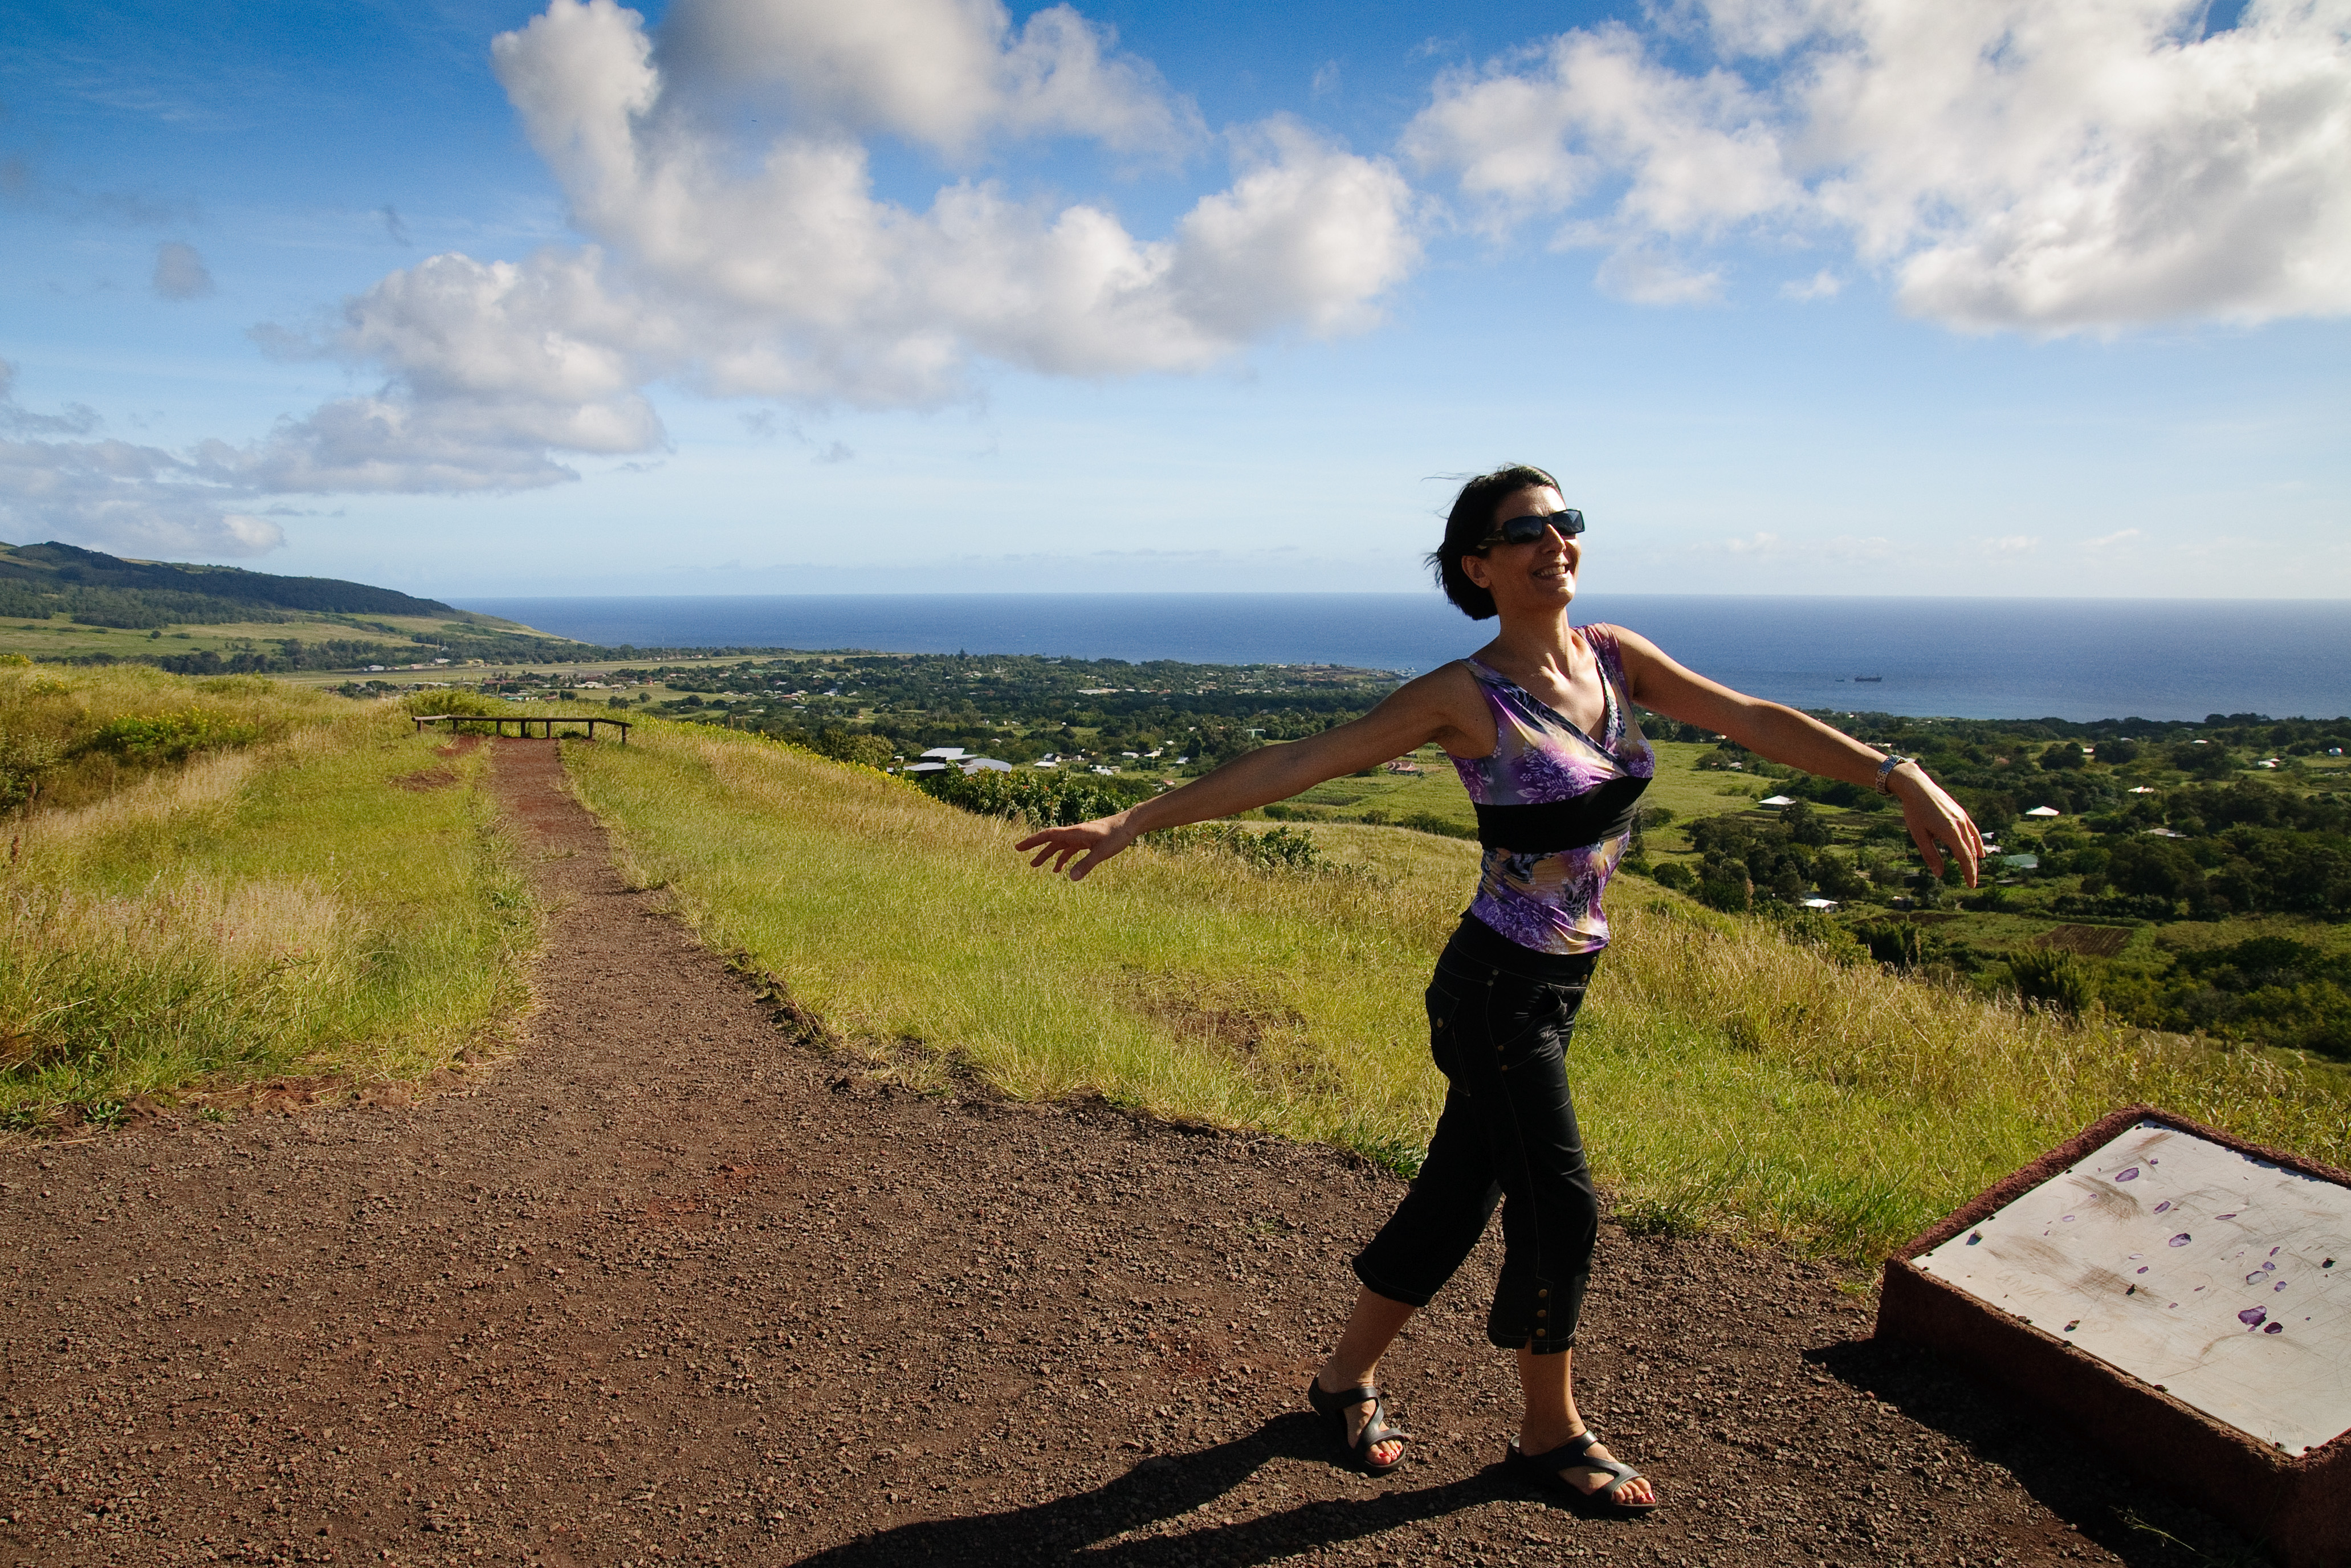
sea, walking, running, adventure, vacation, recreation, jogging, nikon, chile, sports, d300, easterisland, rapanui, isoladipasqua, physical exercise, outdoor recreation, human action, ultramarathon